Kenwyne Jones

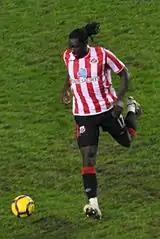
Kenwyne Jones in action for Sunderland against Chelsea in 2010

On 29 August 2007, it was confirmed that he had joined Sunderland in a deal valued at £6 million with fellow Trinidadian Stern John moving to Southampton. Jones made his debut for Sunderland on 1 September in a 1–0 defeat to Manchester United and scored his first goal for the club in a 2–1 home win over Reading on 15 September.